Marie-Reine Guindorf

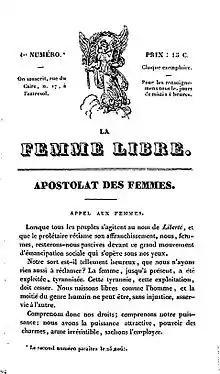
Cover of issue number 1 of the first newspaper produced and written by women for women in the 19th century

Marie-Reine Guindorf was a young laundry worker when she joined Saint-Simonism. She joined the activists around Claire Bazard. In August 1832, together with Désirée Véret, she founded "La Femme libre" in response to Barthélemy Prosper Enfantin's exclusion of women from decision-making among the Saint-Simonists. With the second issue, the journal was renamed "L'Apostolat des femmes".